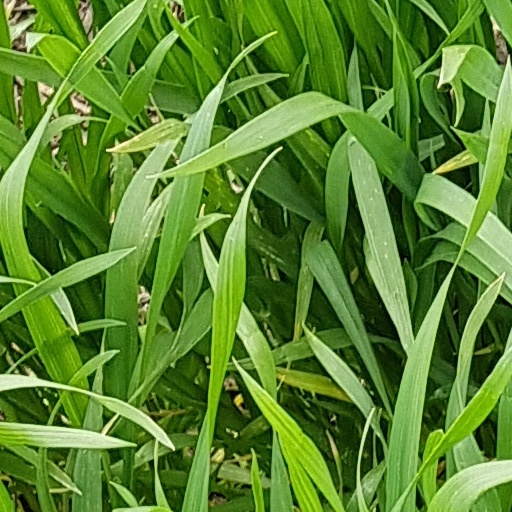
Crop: wheat